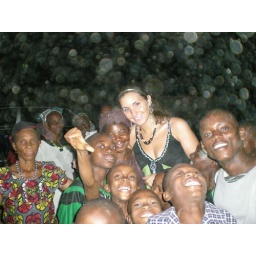
Outside the house in the village with all the kids/women of the family after a welcome home gathering